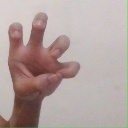
अक्षर: छ